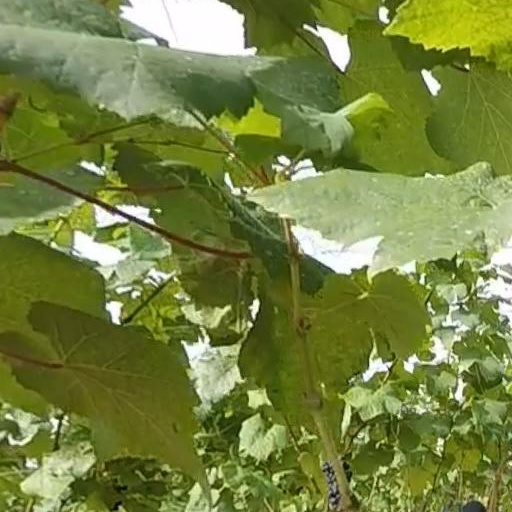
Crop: grape